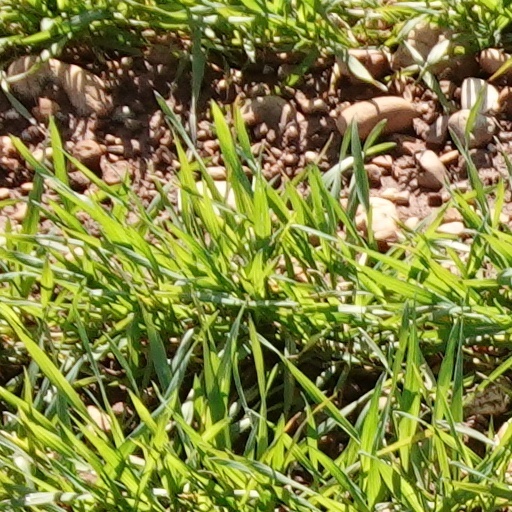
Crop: wheat